NHL 21

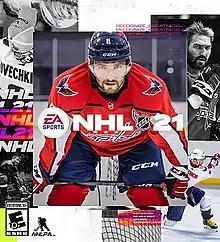
Standard edition cover art for all territories featuring Alexander Ovechkin

NHL 21 is an ice hockey simulation video game developed by EA Vancouver and published by EA Sports. It is the 30th installment in the "NHL" game series and was released for the PlayStation 4 and Xbox One consoles in October 2020. It is the last EA Sports title to run on the Ignite engine. The online servers will be retired on October 6, 2025.